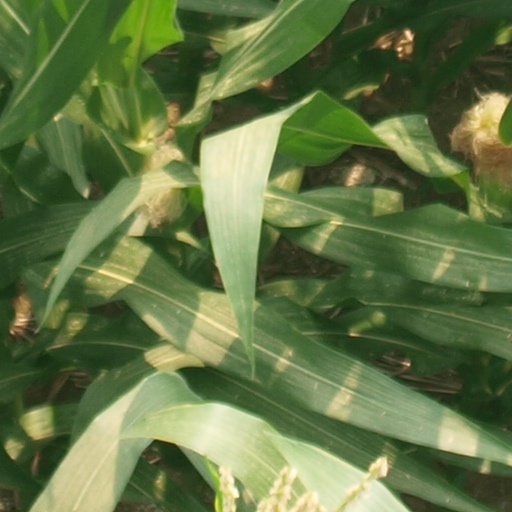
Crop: maize; corn